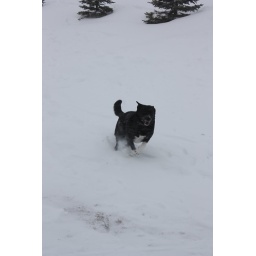
My two husky dogs playing in the snow. Calvin is a Siberian, Spirit is a black lab / husky cross.